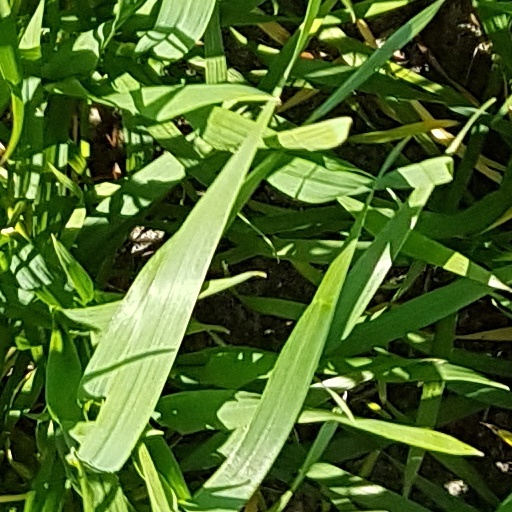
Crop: wheat